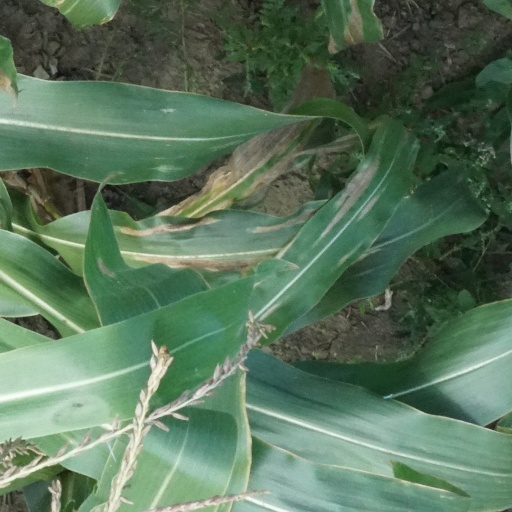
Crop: maize; corn